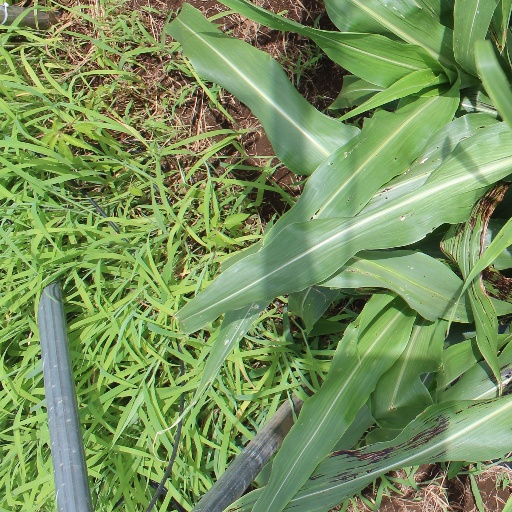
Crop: sorghum